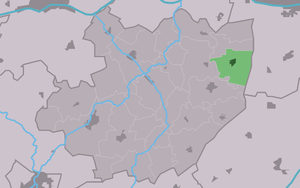
Weidum est un village de la commune néerlandaise de Leeuwarden, dans la province de Frise.